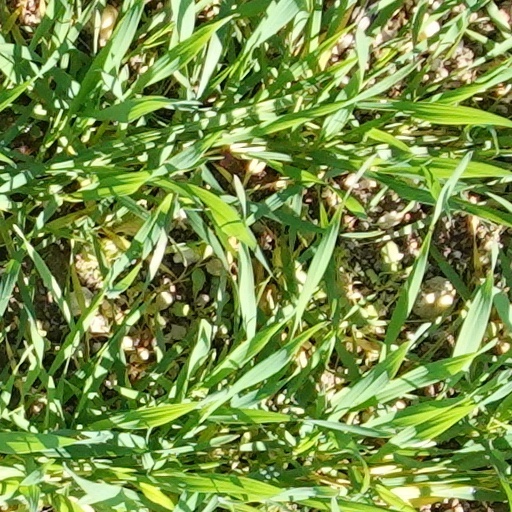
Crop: wheat